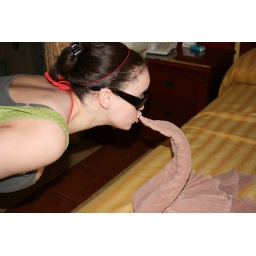
The maids made cute towel animals and put them in our rooms everyday